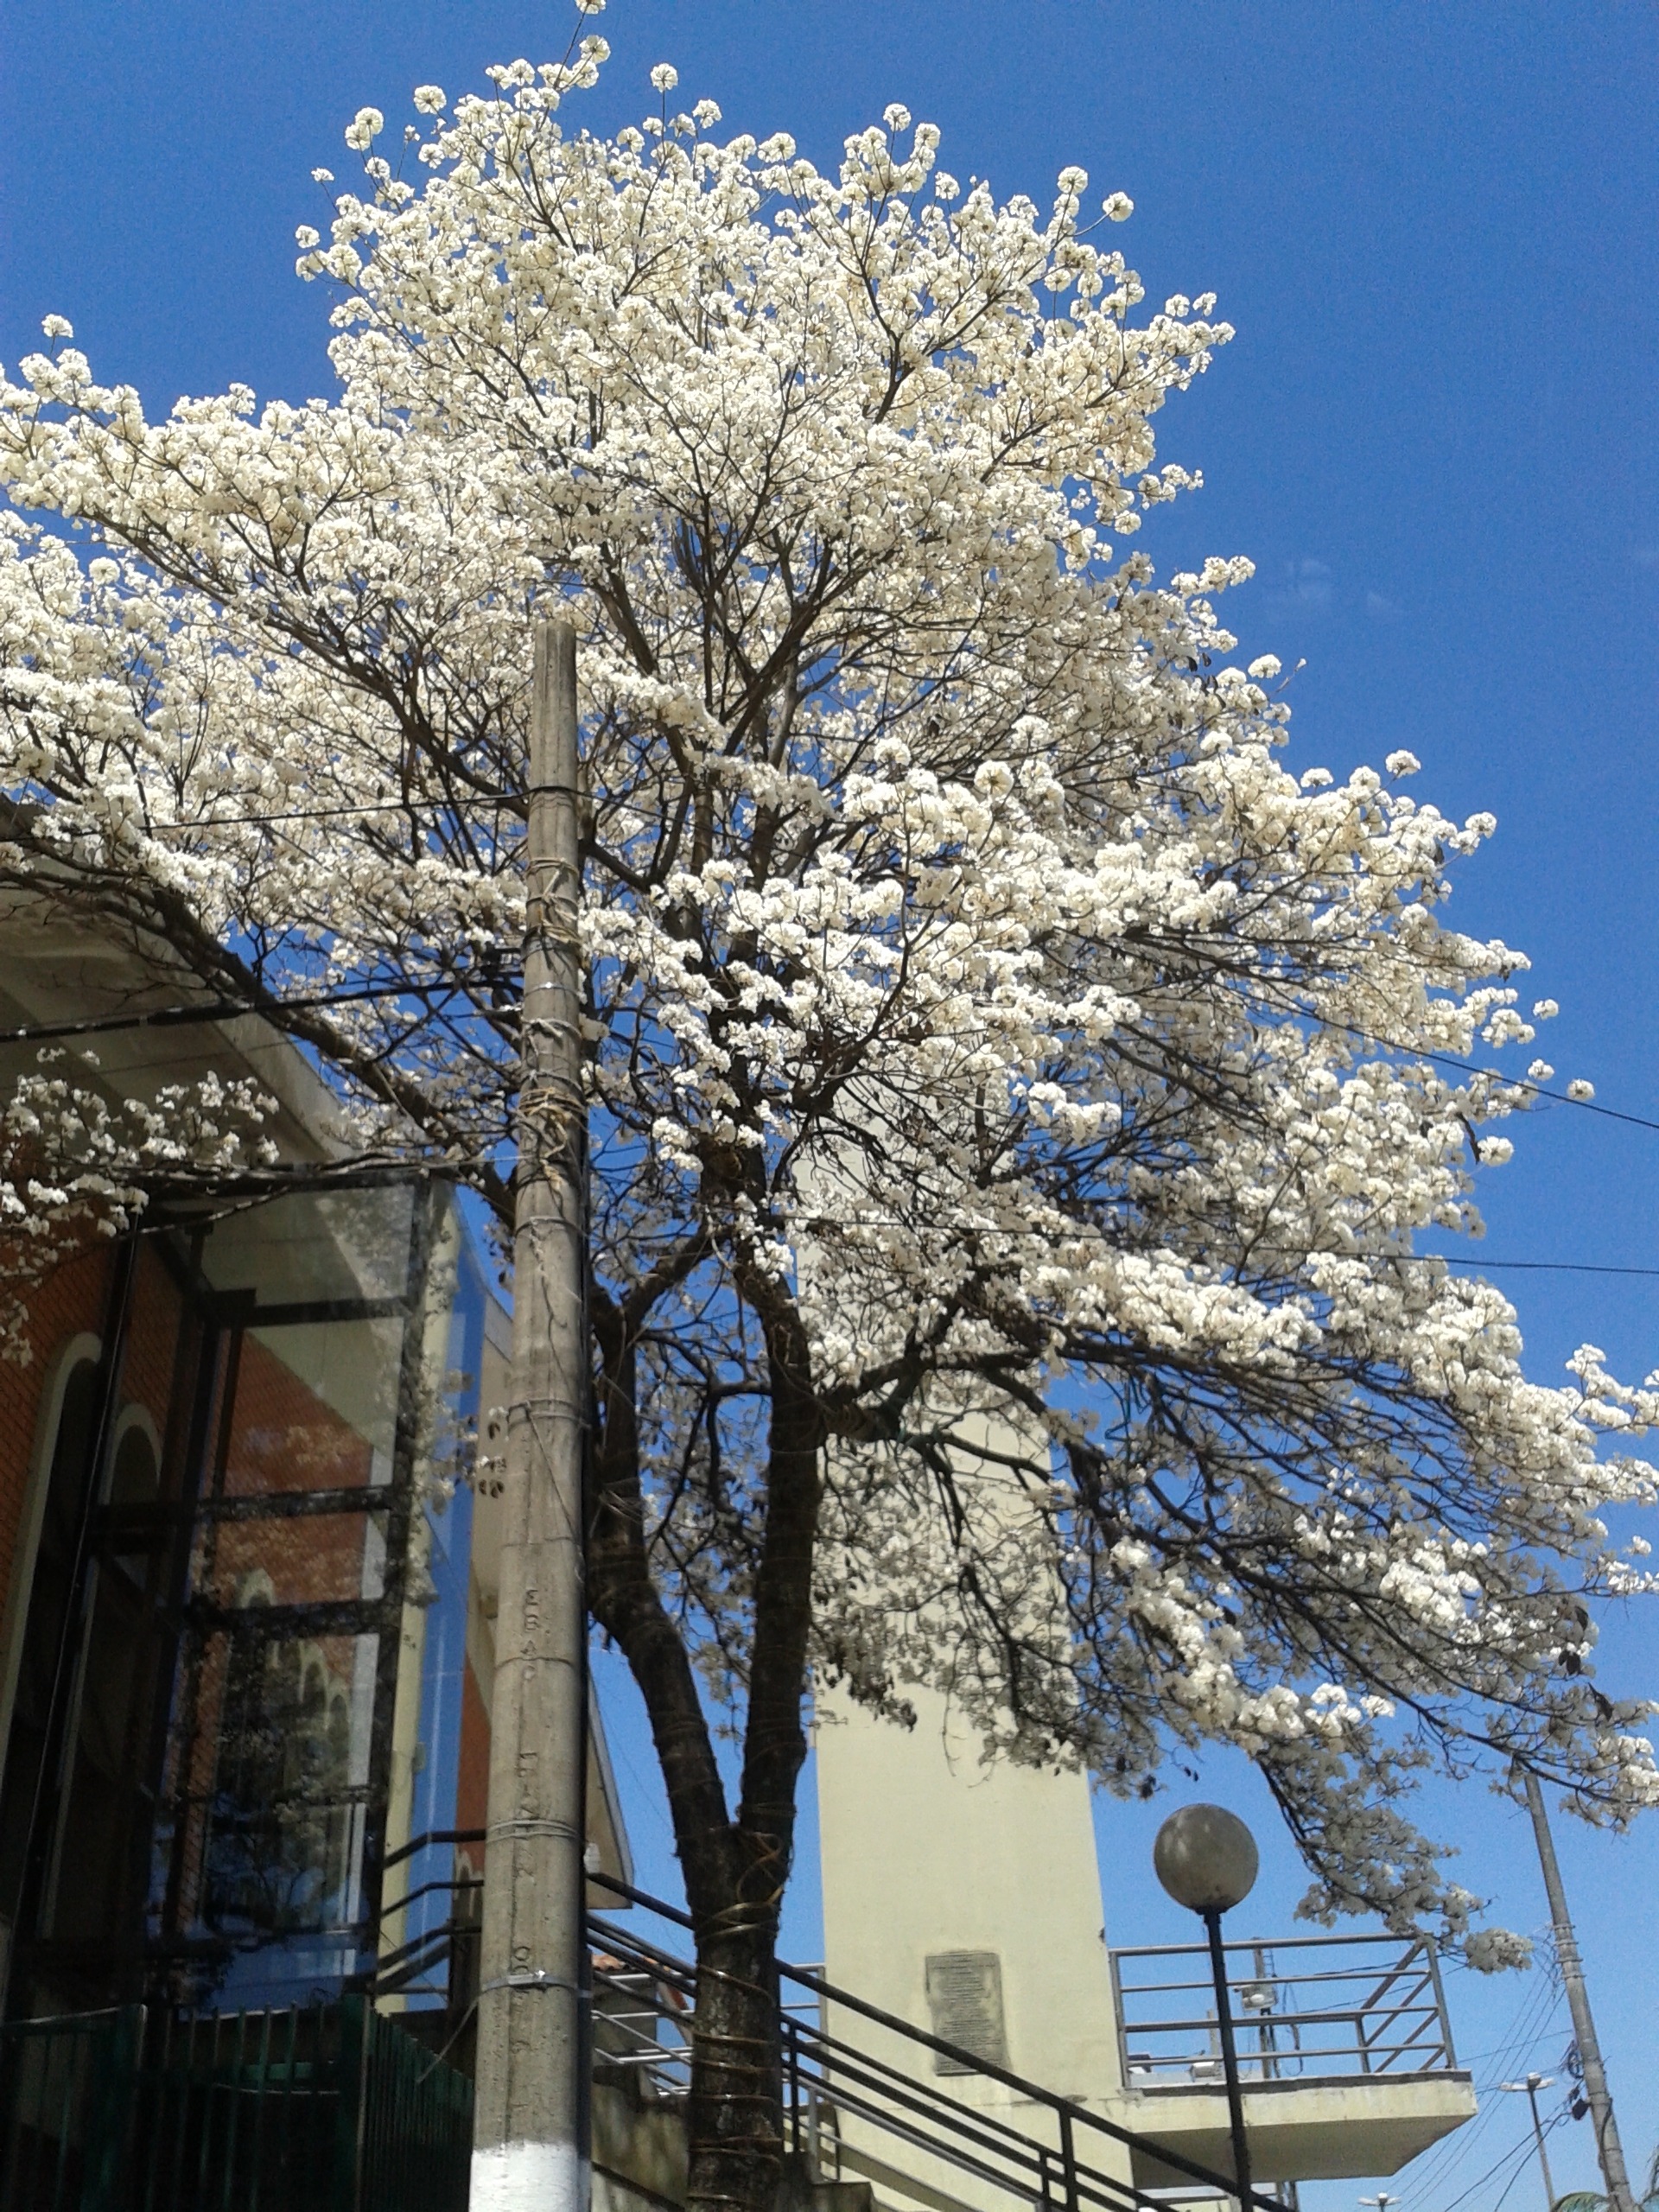
tree, branch, blossom, snow, winter, plant, sky, white, flower, frost, spring, season, cherry blossom, flowers, beautiful, ip, woody plant